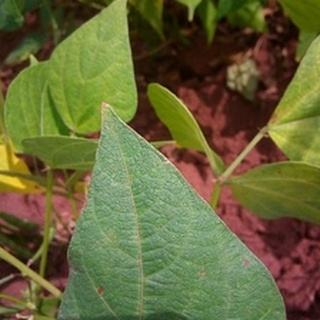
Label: healthy_bean